Russian yacht Livadia (1880)

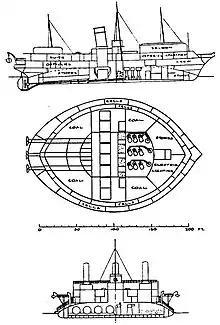
Drawings of the "Livadia" published by Gulyaev' in "Transactions of the Institution of Naval Architects", 1881.

According to Popov, the new imperial yacht should have had a wide, flat-bottomed tumblehome hull and sustainable speed of 14 knots. Popov recruited Erast Gulyaev to produce initial drawings. The main, submerged hull of the new "Livadia" was 71.63 metres long and 46.64 metres wide. It was compared in shape to a pancake, a turbot, a turtle or even a pair of soup plates. The superstructure perched on the hull was only 33.53 metres wide, and had a clipper bow for an overall length of 79.25 metres. Gulyaev explained that "as the "Livadia" had to be a yacht, it was decided to make all her qualities subordinate to the utmost safety of navigation, and to the utmost comfort depending on the possible limitation of rolling motion at sea, and on the provision of spacious apartments with a luxurious amount of light and air."